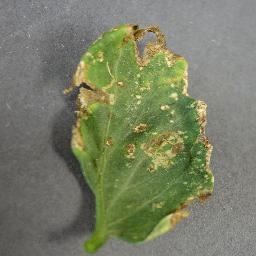
Label: Tomato___Bacterial_spot